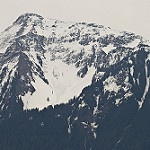
Scene: Outdoor